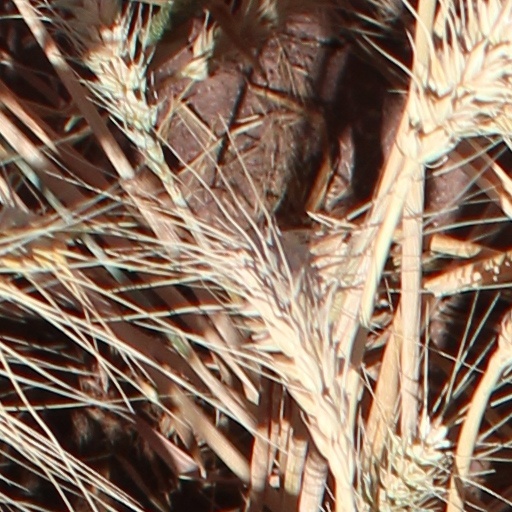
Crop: wheat